Battle of Fontenoy

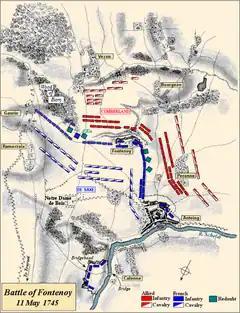
French (blue); Allies (red)

As Saxe considered his infantry inferior to their opponents, he placed them behind defensive works and fortified the villages. The French line ran along the crest of a plateau, the right flank resting on the Scheldt, the left stationed behind the "Bois de Barry", with the "Redoubt d'Eu" and "Redoubt de Chambonas" covering the gap between the wood and their centre in the village of Fontenoy. From there, the "Chemin de Mons" sloped down to the hamlets of Vezon and Bourgeon below, exposing any frontal attack to prolonged fire from three sides.